Boruto: Naruto Next Generations episodes 105–156

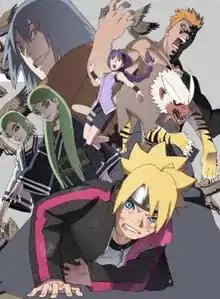
Cover of the sixth home media box set release of the series featuring Boruto Uzumaki and various others.

"" is a Japanese anime series based on the manga series of the same name and is a spin-off of and sequel to Masashi Kishimoto's "Naruto". It is produced by Pierrot and broadcast on TV Tokyo. The anime is directed by Masayuki Kōda (#105–281) and is written by Masaya Honda (#67–). Former manga writer Ukyō Kodachi supervised the story until episode 216.